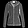
Label: Coat